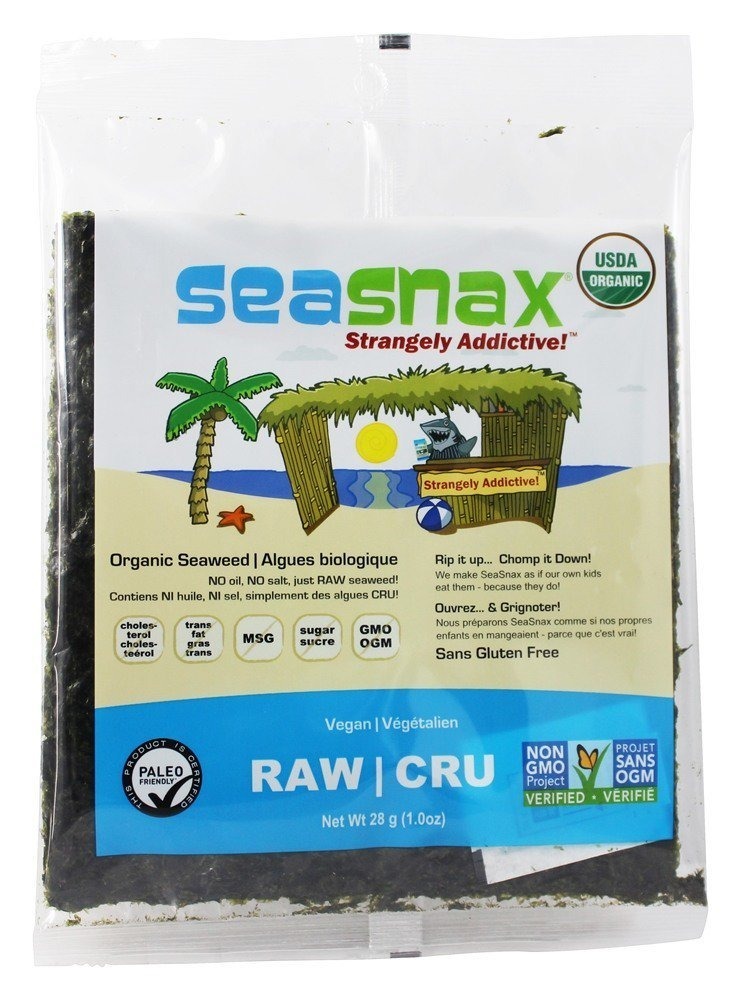
Item Name: SeaSnax Raw Raw Raw Unroasted Seaweed - 10 Sheets
Value: 1.0
Unit: Count

Price: 4.43